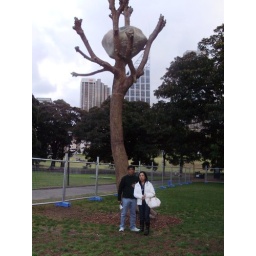
rock stuck in a tree